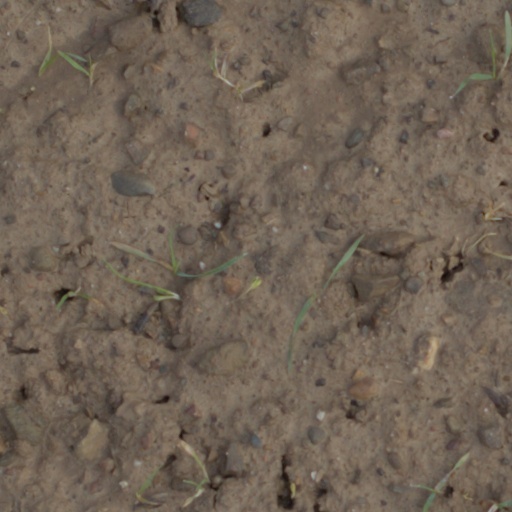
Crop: wheat